Describe the emotion expressed in this image:  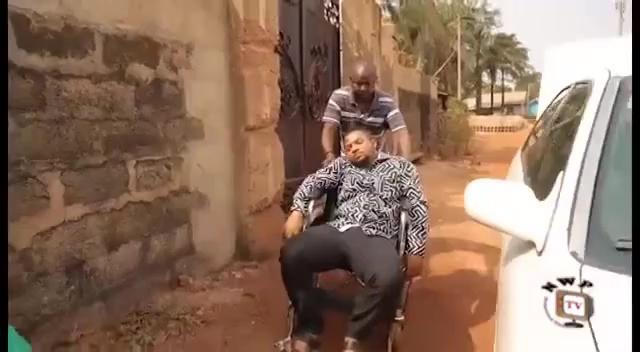
This person displays Suffering, valence and arousal with low intensity.